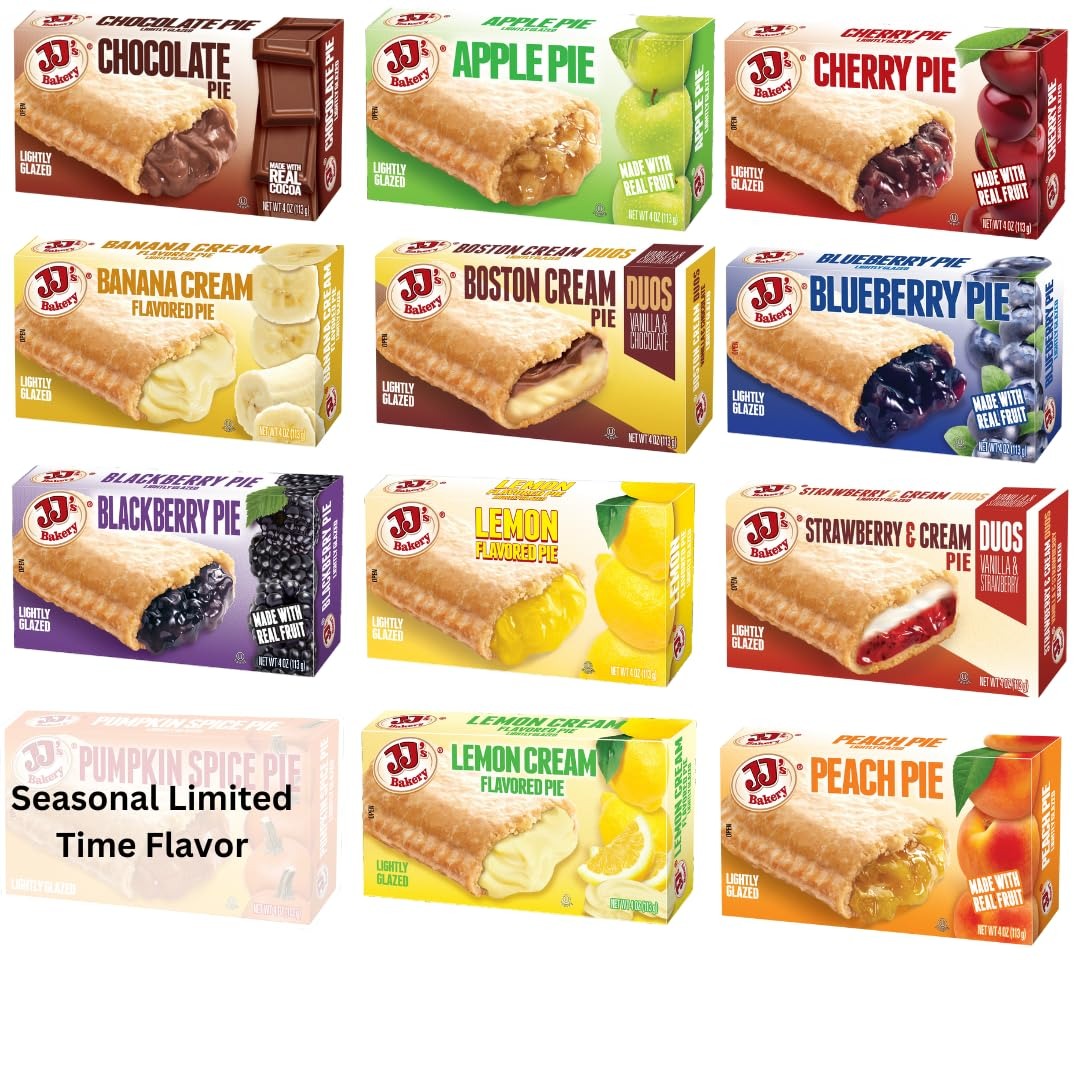
Item Name: JJ's Bakery Snack Pie Variety Pack – Fresh Baked Fruit Pies Apple, Cherry, Chocolate, Lemon, Peach, Pie Crust Nut-Free Individually Wrapped Dessert Snacks, Kosher Parve, 4 oz Each (Pack of 12)
Bullet Point 1: JJ’s Bakery Snack Pies Variety Pack – Fruit & Chocolate Favorites - Enjoy a delicious mix of JJ’s Bakery pies in crave-worthy flavors like Apple Pie, Cherry Pie, Chocolate Pie, and Lemon Pie. These tasty cakes and sweet snacks combine classic pie crust and rich pie filling for the perfect grab-and-go dessert.
Bullet Point 2: Individually Wrapped Mini Pies – Ideal for Lunch Snacks & Snack Packs. Each 4 oz mini pie is individually wrapped for freshness, making them perfect for snack packs, lunch boxes, or on-the-go indulgence. A convenient pantry food must-have for individually wrapped cookies and snacks bulk lovers.
Bullet Point 3: Nut-Free Snacks, Kosher Parve & Bakery Fresh Quality. Baked in a nut-free facility and certified Kosher Parve, these pies are safe for schools and allergy-friendly households. Enjoy bakery desserts that are soft, flaky, and bursting with flavor in every bite.
Bullet Point 4: Bulk Snacks for Pantry, Parties, or Gifting. These handheld mini pies are a pantry-ready favorite—great for snack variety packs, dessert snack boxes, or holiday treats. Whether you’re restocking bulk snacks, adding to a snack mix, or gifting sweets, JJ’s Bakery pies fit the bill.
Bullet Point 5: Includes Seasonal Flavors – Fruit Pies Subject to Availability. Every box includes a selection of fruit pies like apple, cherry, and chocolate cream pie—with at least one seasonal flavor such as pumpkin pie or coconut cream pie. Flavors vary by season and are subject to availability at the time of purchase.
Product Description: Satisfy your chocolate cravings with JJ's Bakery Chocolate Pie Snack Pies. Indulge in the rich, chocolatey filling encased in a soft, fresh-baked crust. Each 4 oz pie is a nut-free, Kosher Parve treat that promises a decadent escape with every bite. Perfect for chocoholics seeking a quick dessert fix.
Value: 48.0
Unit: Ounce

Price: 26.99